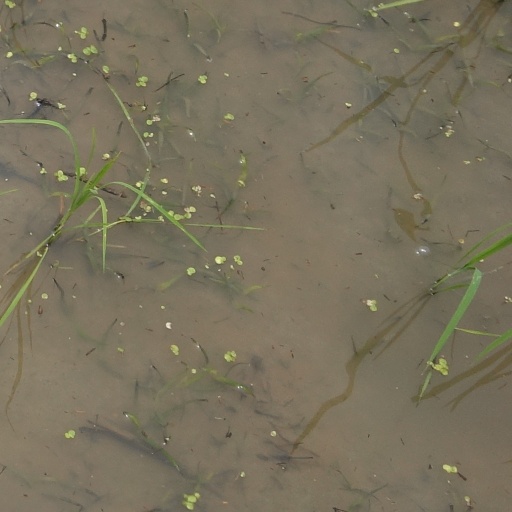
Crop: rice